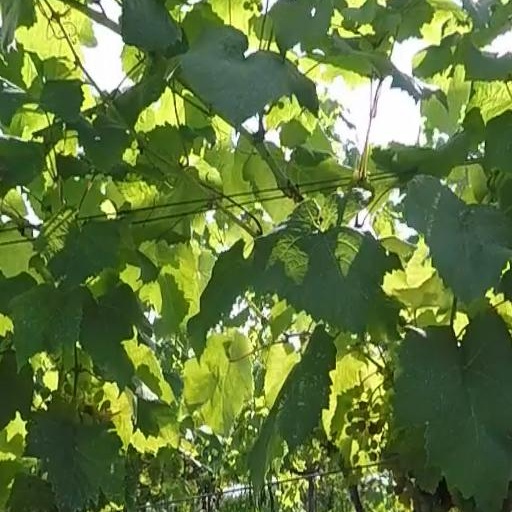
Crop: grape